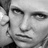
Emotion: sad